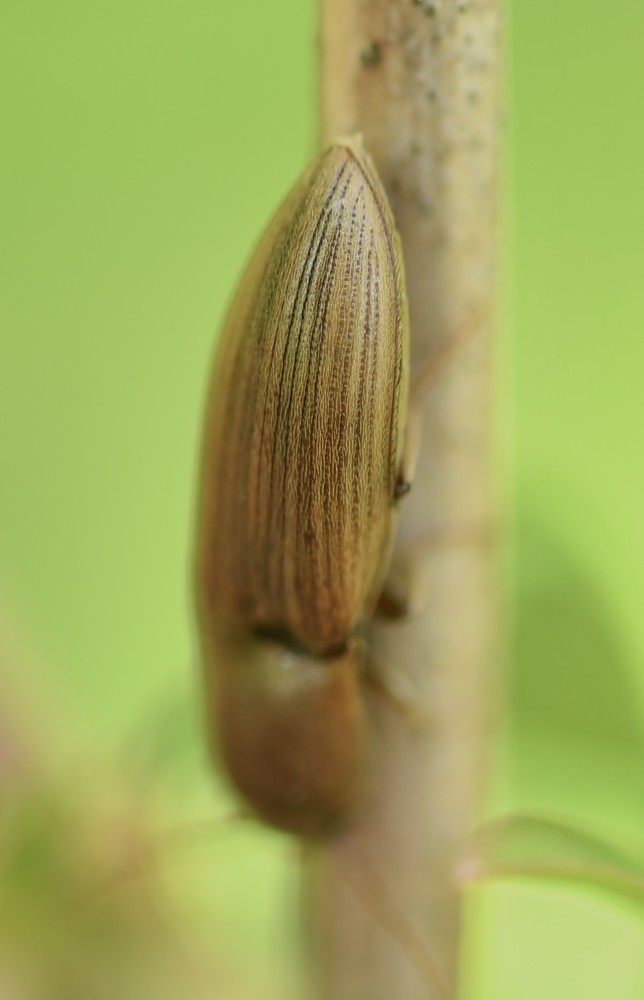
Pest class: clickbeetles_wireworms